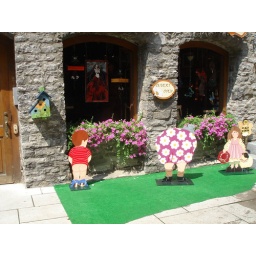
Cardboard boy peeing in grass